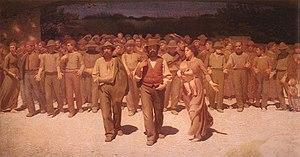
La lutte des classes est une expression qui désigne les tensions dans une société hiérarchisée et divisée en classes sociales, chacune luttant pour sa situation sociale et économique, et un modèle théorique qui explique les enjeux de cet affrontement. Ce concept est apparu au XIXᵉ siècle chez les historiens libéraux français de la Restauration, François Guizot, l'initiateur, Augustin Thierry, Adolphe Thiers et François-Auguste Mignet, auxquels Karl Marx l'a emprunté.